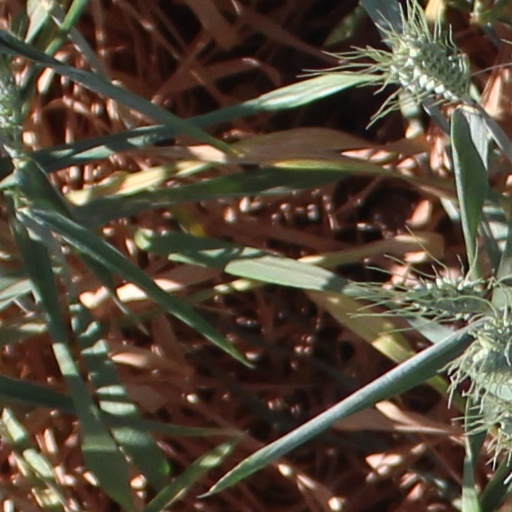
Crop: wheat